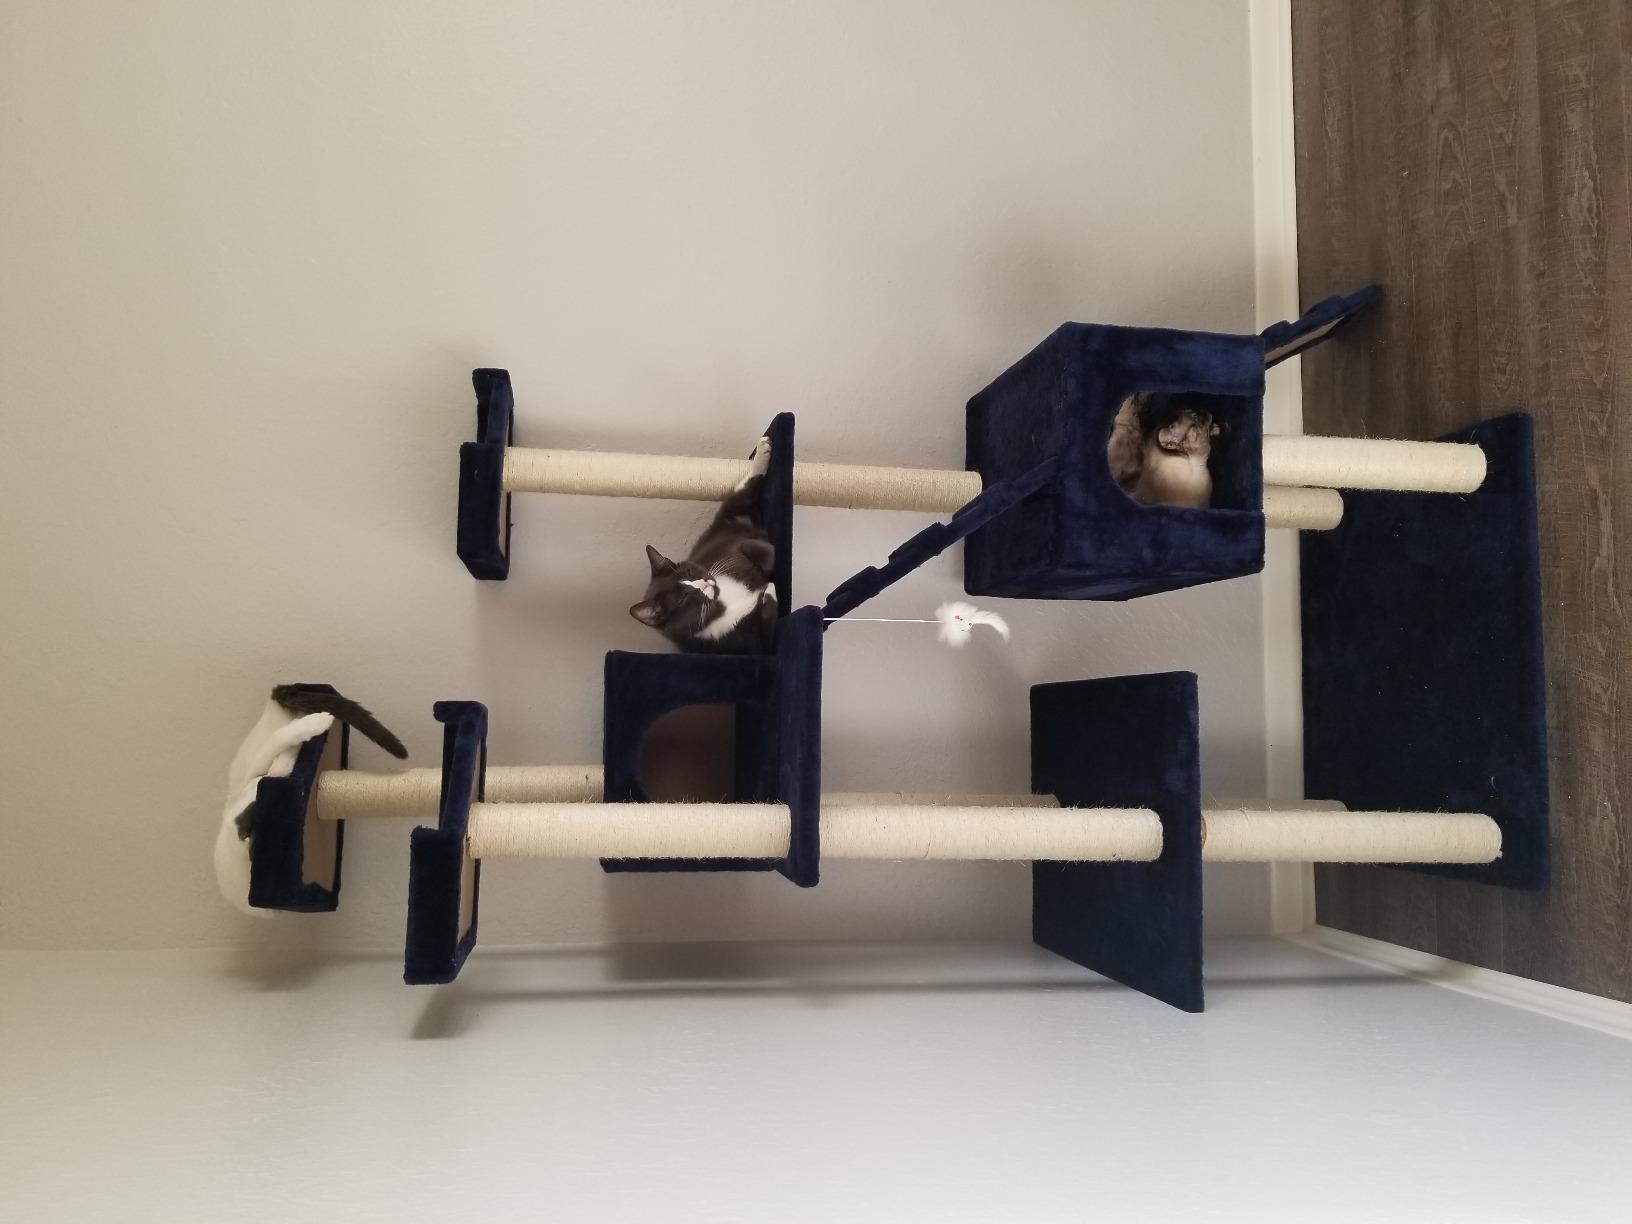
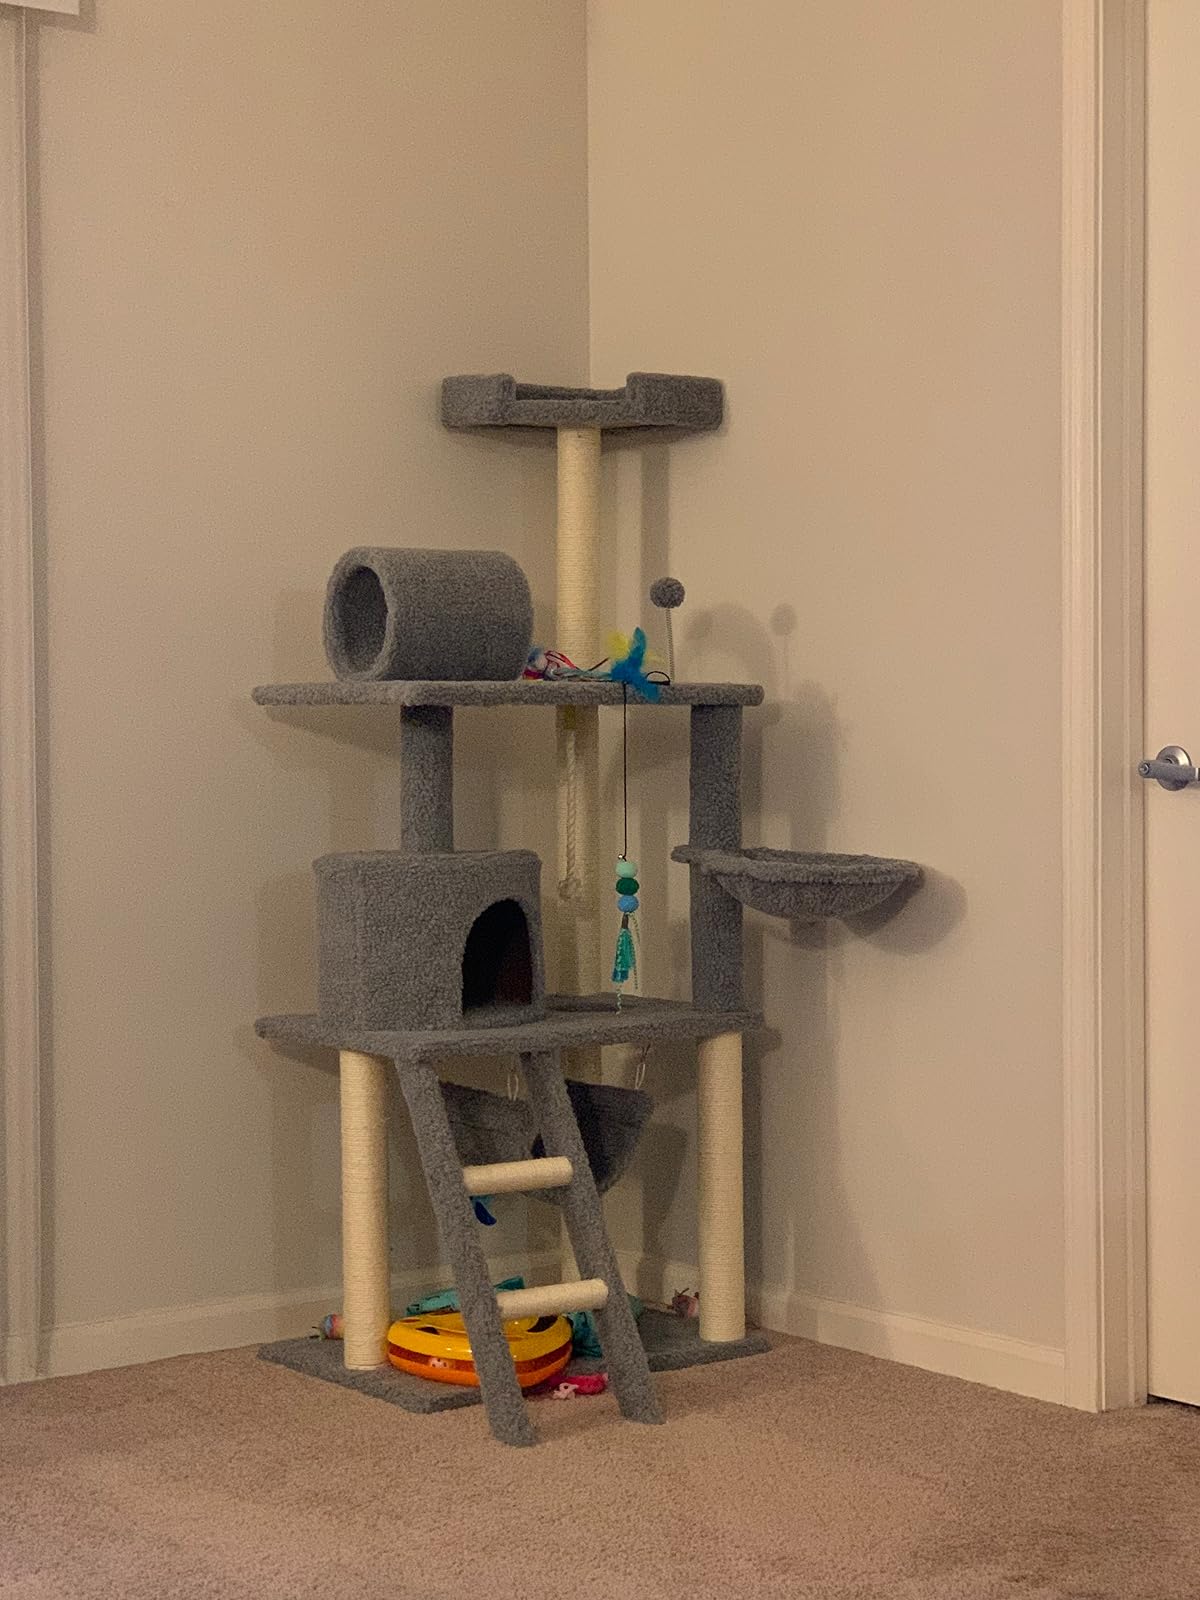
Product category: items_cat tree
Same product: no